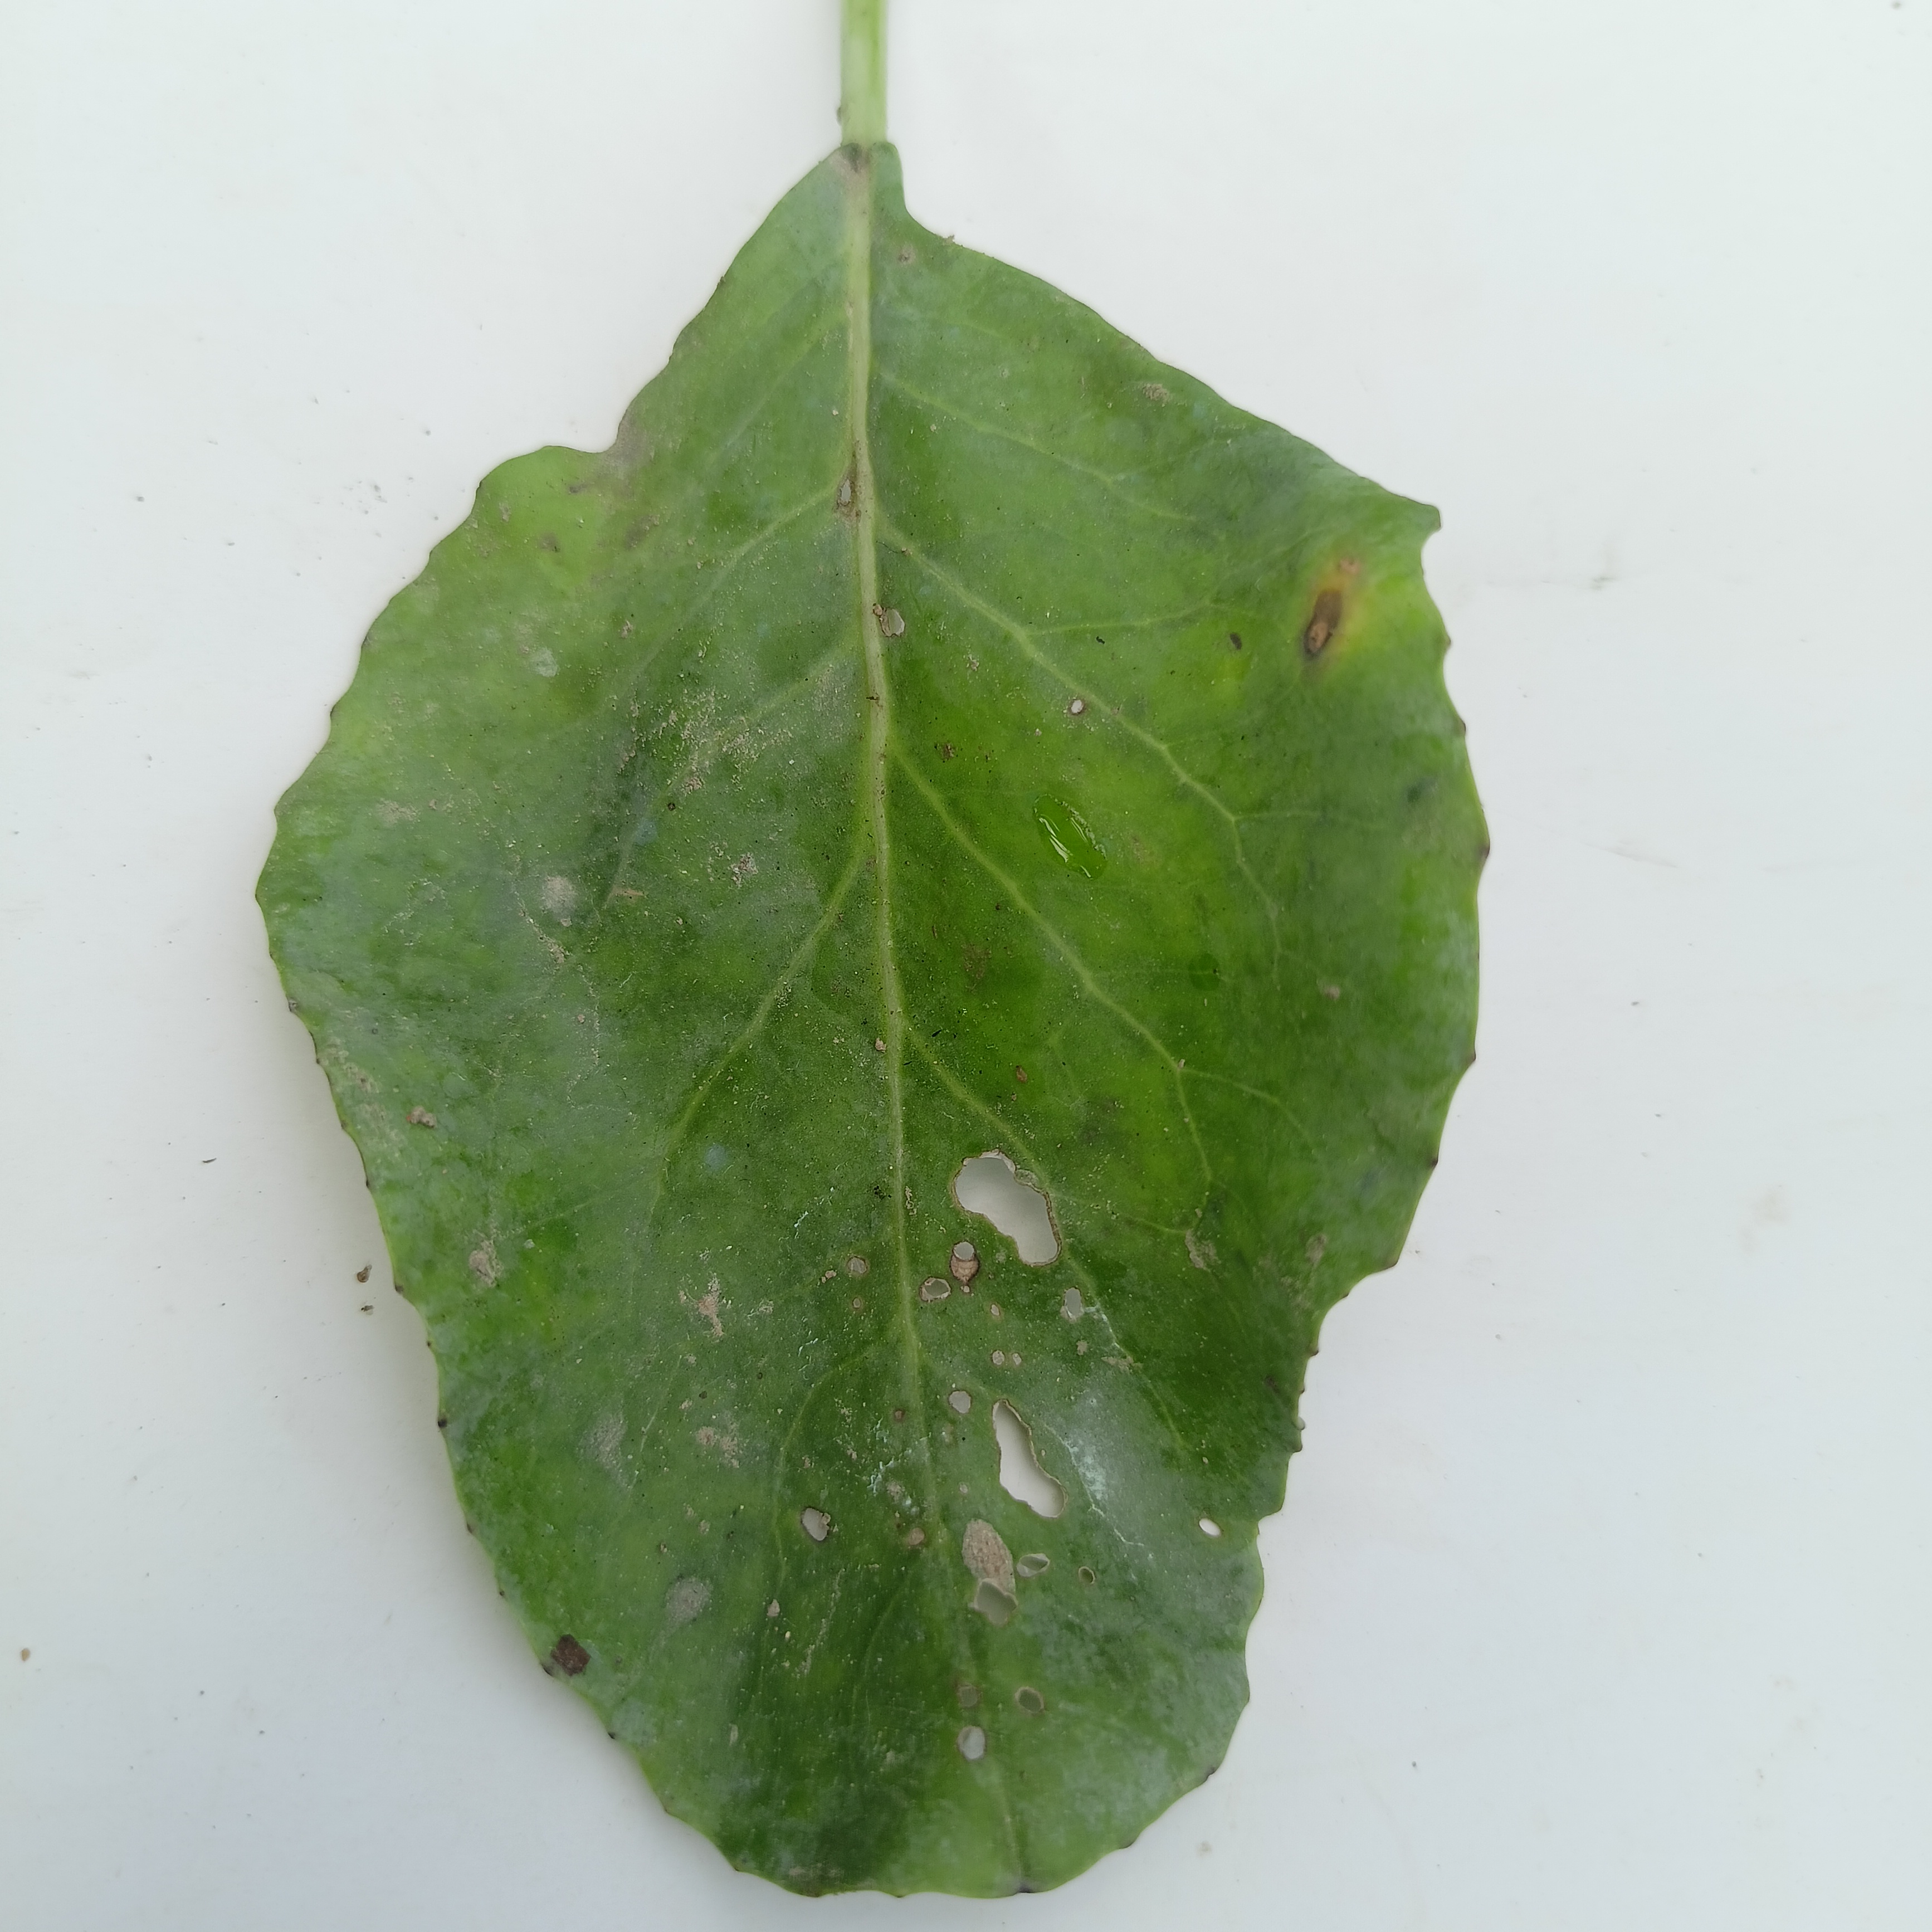
Label: Insect Hole